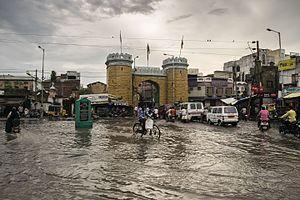
Les inondations dans le sud de l'Inde en 2015 ont lieu durant les mois de novembre et de décembre 2015 dans les États du Tamil Nadu et de l'Andhra Pradesh. Près de 500 personnes sont mortes à la suite de ces inondations qui ont fait près de 2 millions de déplacés.